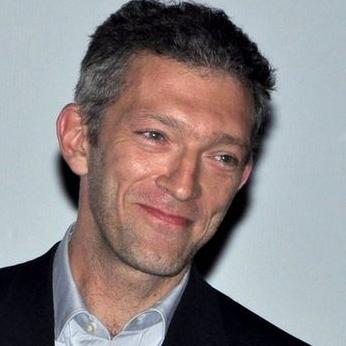
Age: 44